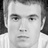
Emotion: neutral